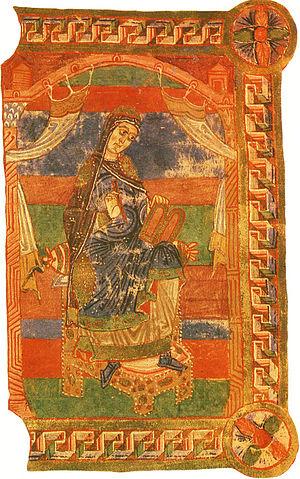
Sainte Radegonde. Vie de sainte Radegonde, XIème siècle. Bibliothèque municipale de Poitiers.
Radegonde de Poitiers, née vers 520 en Thuringe, morte le 13 août 587 à Poitiers, est une princesse thuringienne, devenue reine des Francs en épousant Clotaire Iᵉʳ, fils de Clovis.